Bombala

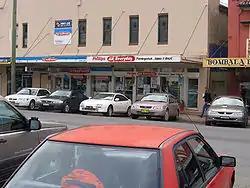
Typical Bombala street full of back-parked cars

Situated at 705 metres above sea level on the southeastern edge of the Monaro Tablelands, Bombala is known for its cold winters with frequent frost and regular dustings of snow. Snowfalls have even occurred in late spring and frosts can occur at the height of summer. A few kilometres to the east, the land slopes downwards to the South Coast, a flat coastal plain where summers are warmer and winter temperatures much milder. Examples are towns such as Bega and Merimbula, both about 80 kilometres east of Bombala. According to Köppen climate classification scheme, Bombala has an oceanic climate ("Cfb").